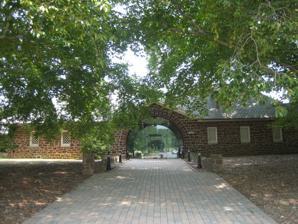
Building: Belair Stable Museum (Bowie, Maryland)
Country: United States of America
Year built: 1907
United States historic place Belair Stables U.S. National Register of Historic Places Front of Belair Stable Museum, August 2007 Location 2835 Belair Drive in Bowie, Maryland, USA Nearest city Bowie, Maryland Coordinates 38°57′58″N 76°44′36″W / 38.96611°N 76.74333°W / 38.96611; -76.74333 Area Architecture, Sport - Horse Racing Built circa 1907 Architectural style Georgian NRHP reference No. 73002163 The Belair Stable Museum is located at 2835 Belair Drive in Bowie, Maryland . It is operated by the City of Bowie, Maryland . The building once housed the Belair Stud Farm until 1957 when the Woodward family sold the Belair Estate to Levitt & Sons for the construction of Belair at Bowie. This U-shaped sandstone equine stable was built in 1907 for James T. Woodward , then owner of the Belair Mansion . The elaborate stable building reflects Belair's long and distinguished association with thoroughbred horse racing and breeding. The stable sits on 2 acres (8,100 m 2 ) located about 1000  feet northeast of the Belair Mansion. Once part of the large estate, the stable building is now surrounded by residential development. The building itself is a U-shaped structure with a 1 + 1 ⁄ 2 -story main block and single-story flanking wings, forming an open exercise yard to the center. Interior of the North Wing of the Stables looking West Further reading Harrison, Fairfax; Lasker, Edward; Lasker, Cynthia (1929). The Belair Stud 1747–1761 . Richmond, Virginia : Old Dominion Press. ISBN 9780598509536 . OCLC 3367781 . References